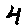
Label: 4